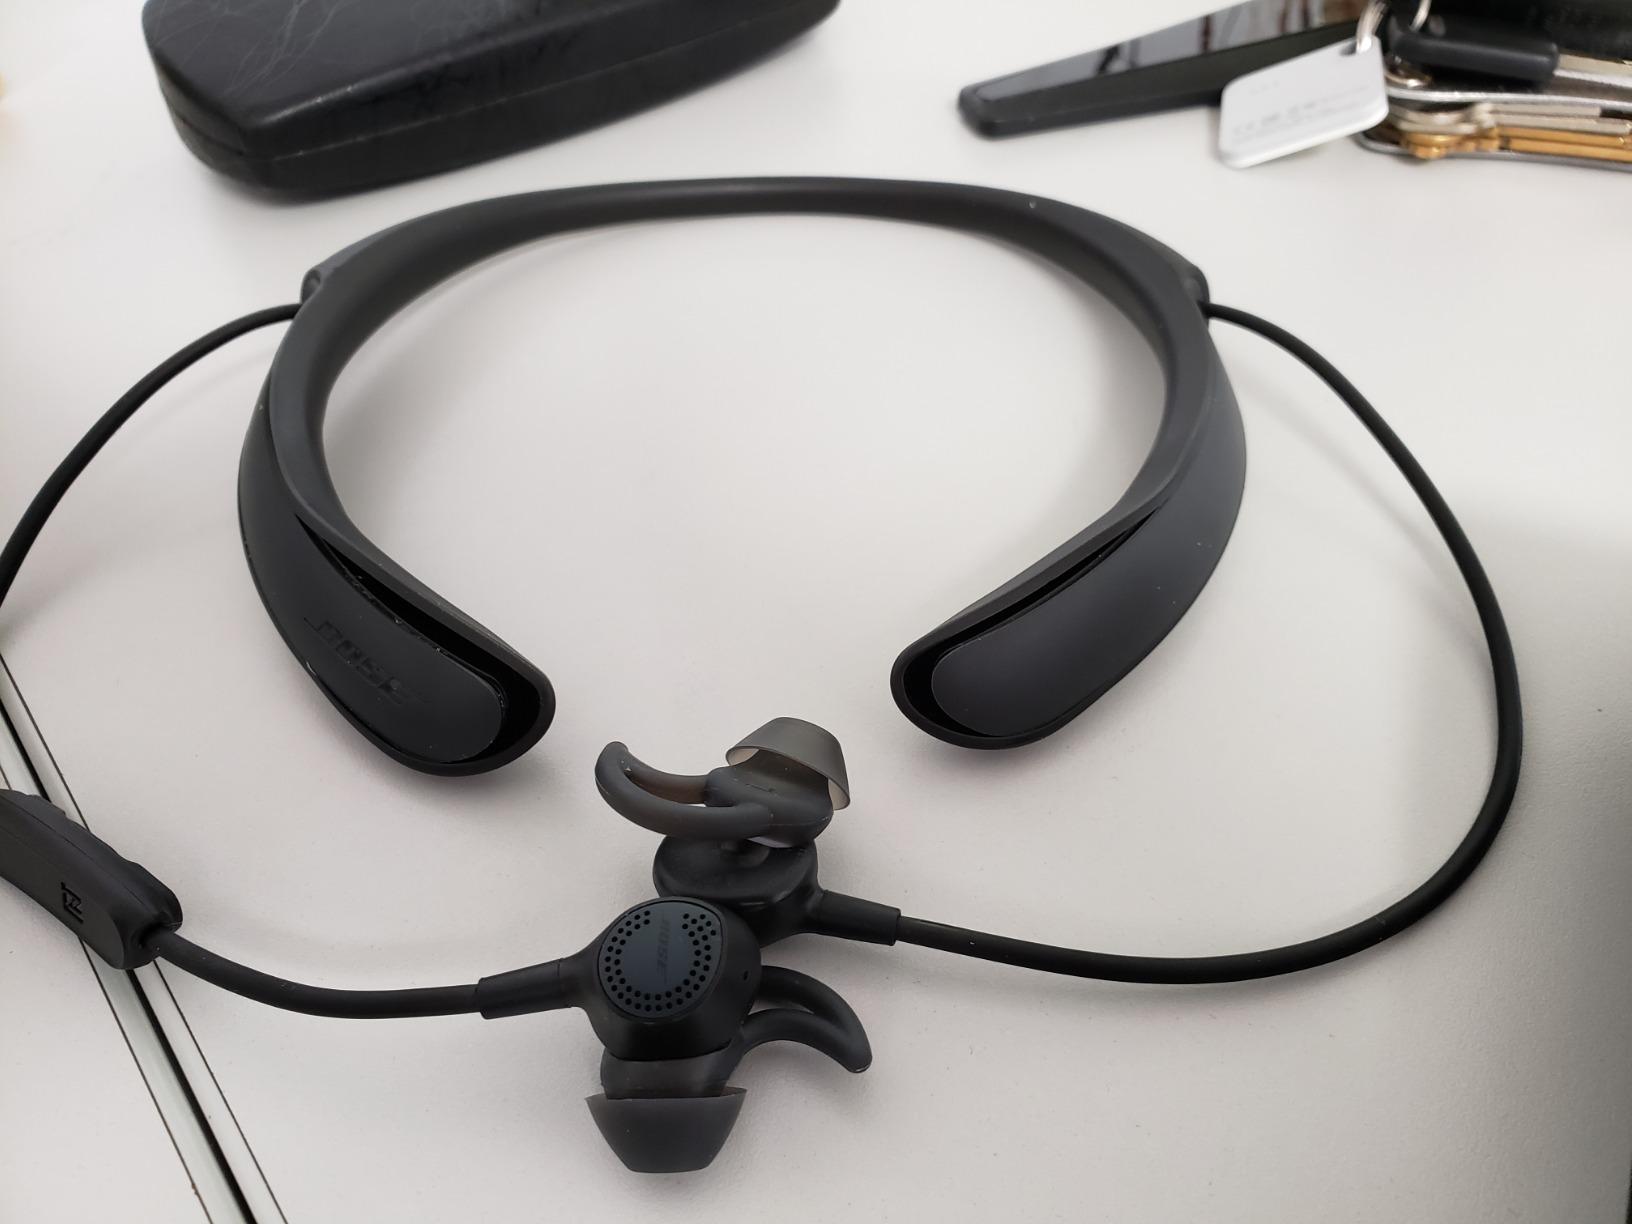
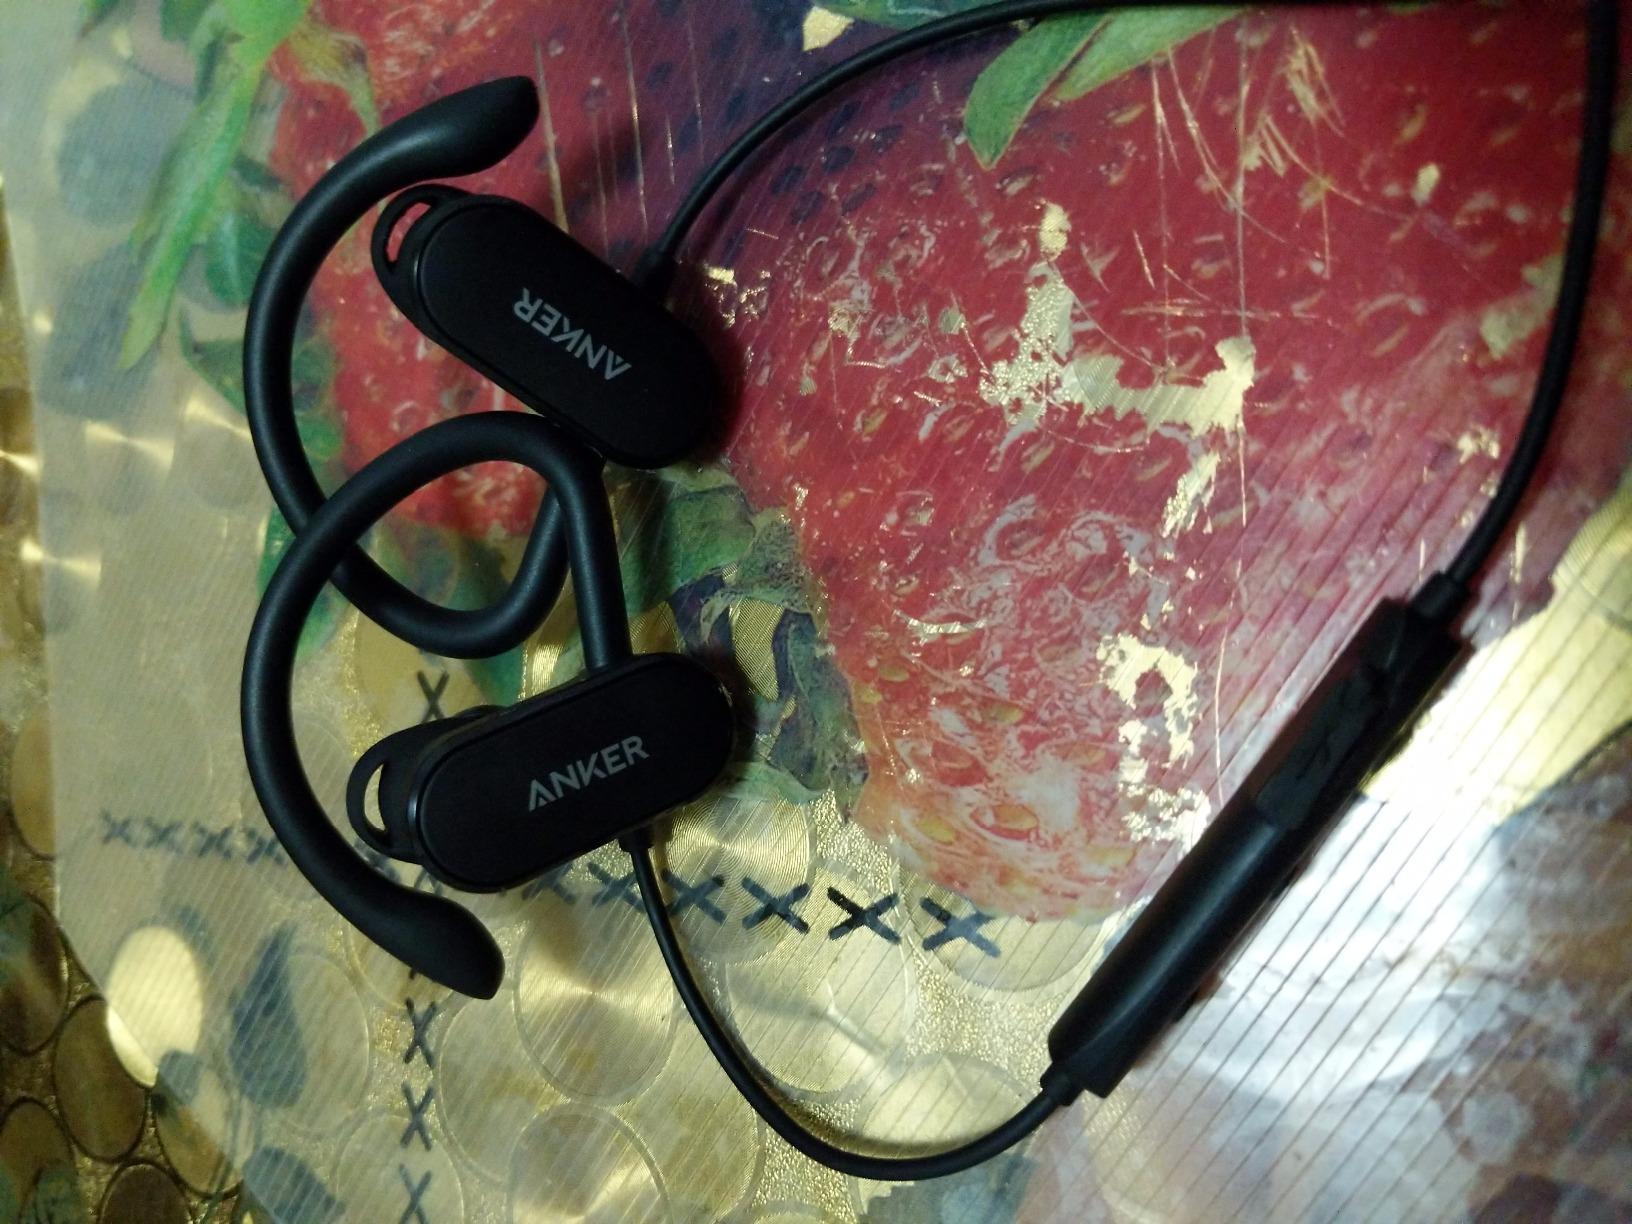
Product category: headphones
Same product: no